Drain cleaner

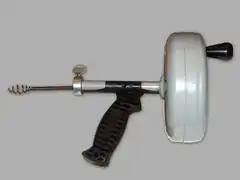
Handheld drain auger

Handheld drain augers are typically designed to clean portions of a drain within of the drain opening. The springy, flexible cable of a handheld drain auger is pushed into a drain while the operator rotates a drum that anchors the cable. Similar to handheld augers, drain rods can be used for clearing blockages in long, straight runs of pipe.